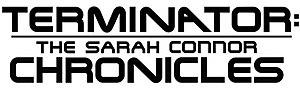
Logo original de la série télévisée américaine Terminator : Les Chroniques de Sarah Connor.
Terminator : Les Chroniques de Sarah Connor est une série télévisée américaine en 31 épisodes de 43 minutes créée par Josh Friedman diffusée entre le 13 janvier 2008 et le 10 avril 2009 sur le réseau FOX et en simultané sur le réseau CTV au Canada.